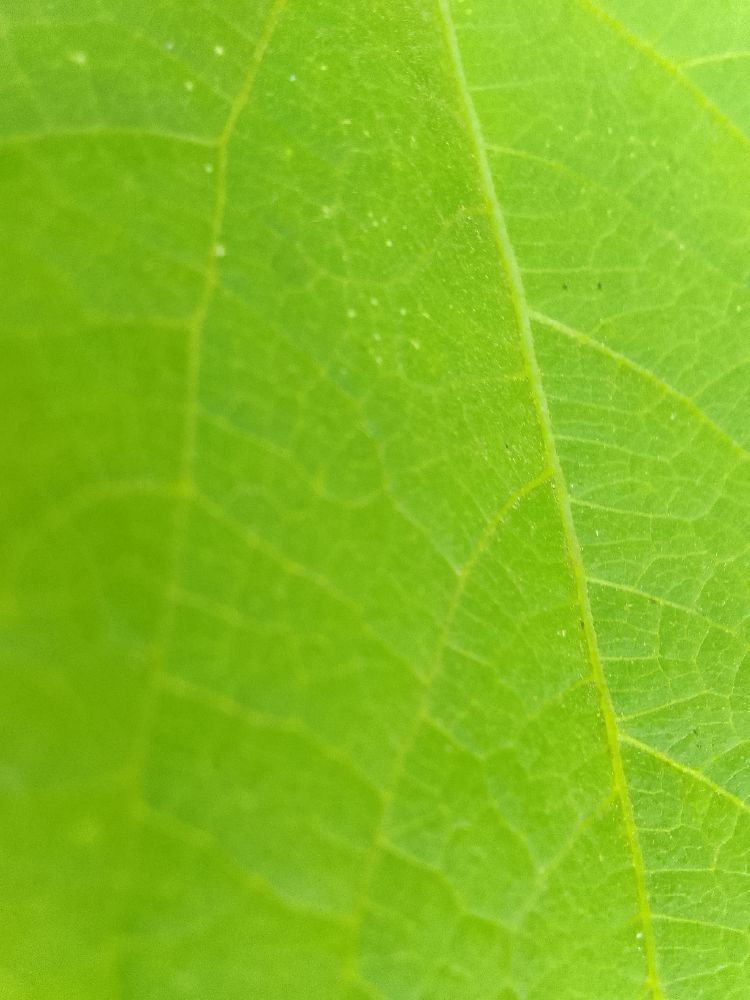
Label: healthy